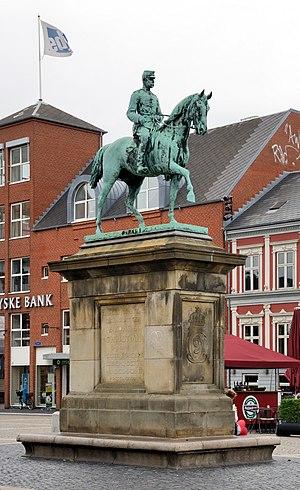
Cet article recense les statues équestres au Danemark.
La Médaille Thorvaldsen est un prix décerné chaque année, à quelques exceptions près, à un nombre variable de bénéficiaires par l'Académie Royale danoise des Beaux-Arts ; c'est la plus haute distinction dans le domaine des arts visuels au Danemark. Elle tient son nom du sculpteur Bertel Thorvaldsen.